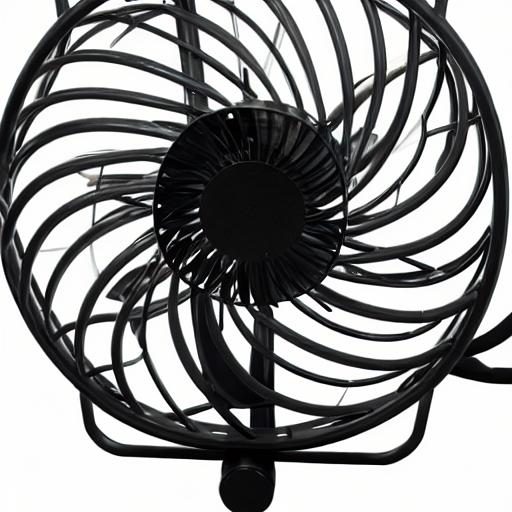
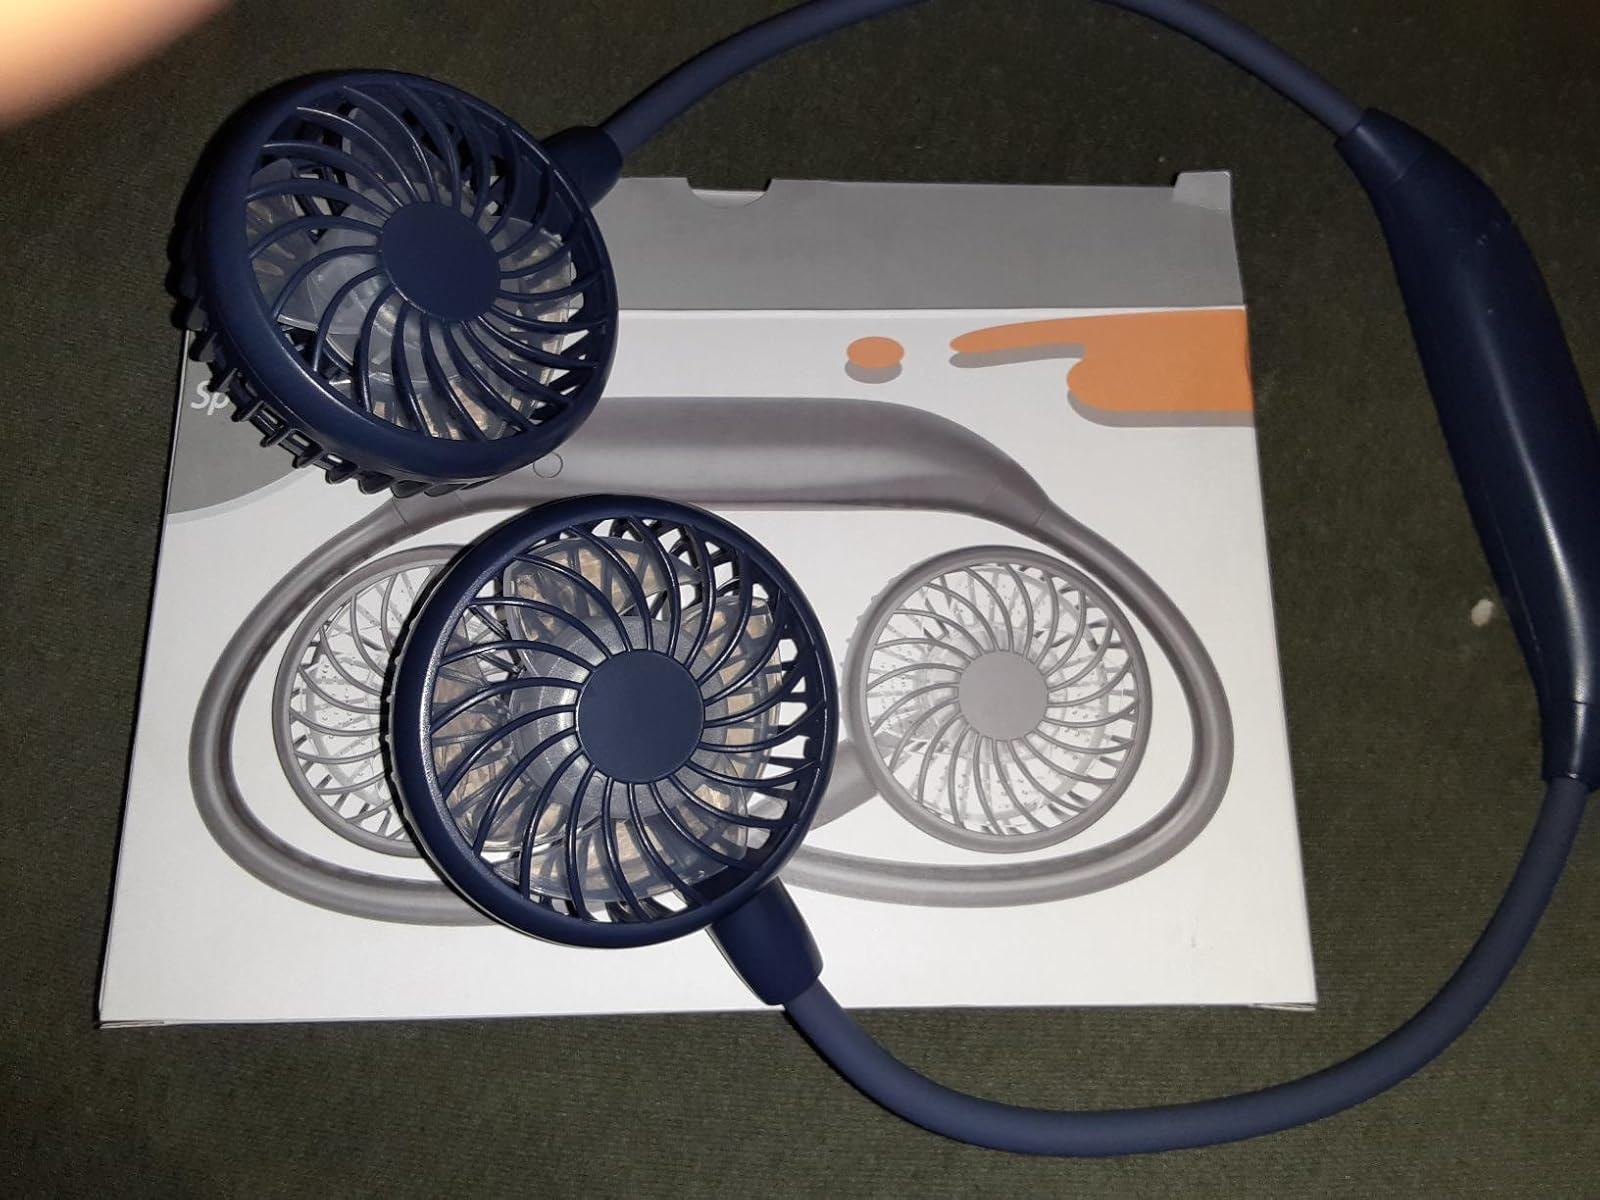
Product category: fan
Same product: no